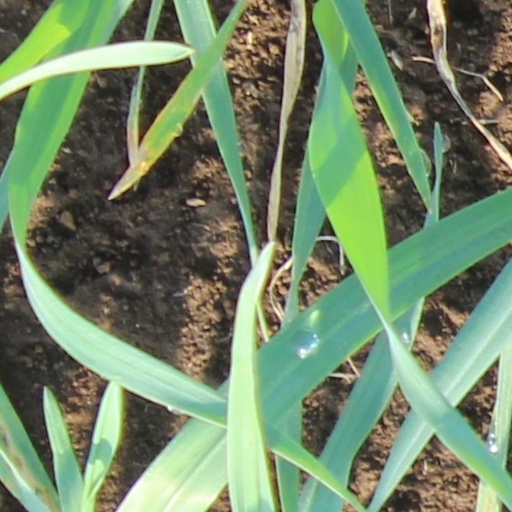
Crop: wheat